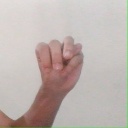
अक्षर: म